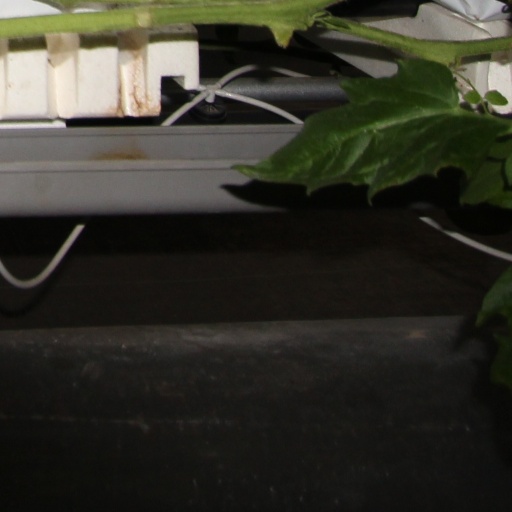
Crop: tomato